Time-of-flight camera

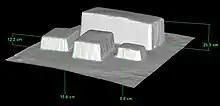
Range image with height measurements

Other applications are measurement tasks, e.g. for the fill height in silos. In industrial machine vision, the time-of-flight camera helps to classify and locate objects for use by robots, such as items passing by on a conveyor. Door controls can distinguish easily between animals and humans reaching the door.